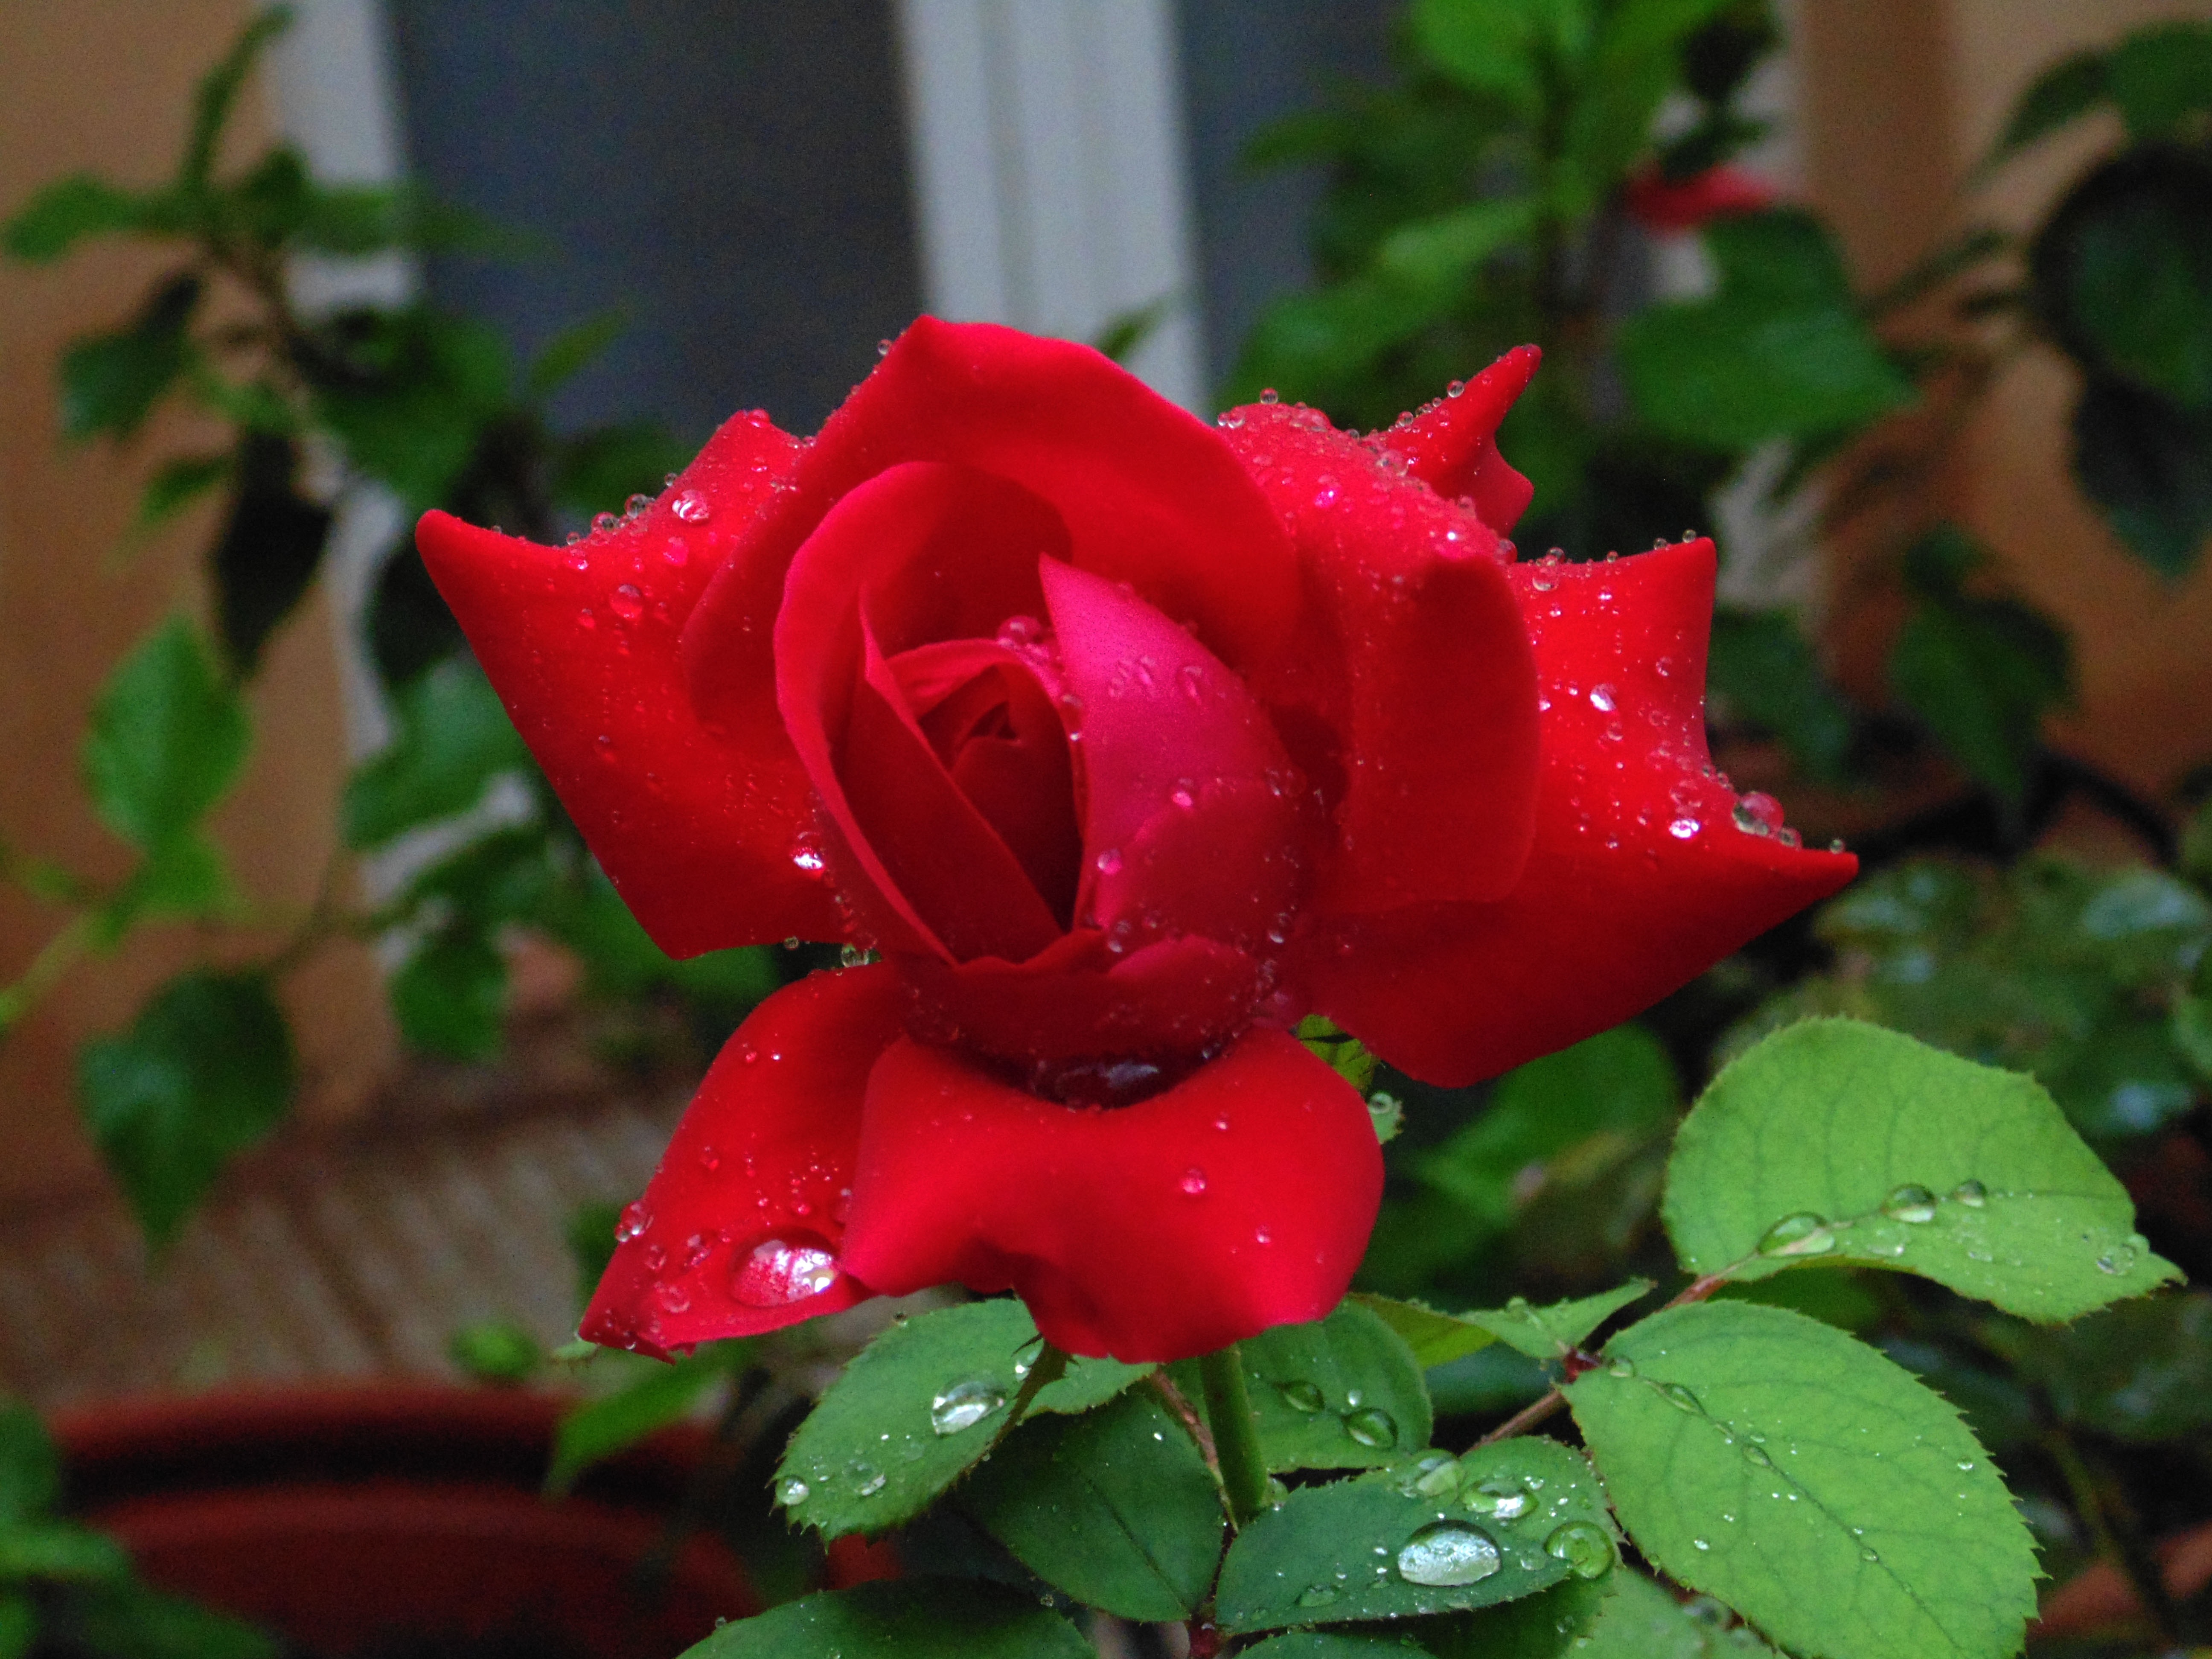
nature, plant, flower, petal, rose, red, garden, flora, red rose, shrub, rosa, floribunda, macro photography, flowering plant, garden roses, rose family, land plant, rose order